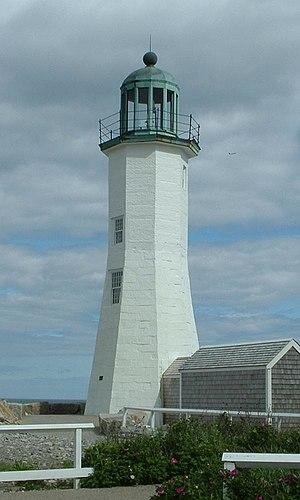
Le vieux phare de Scituate est un phare actif situé dans la ville côtière de Scituate dans le Comté de Plymouth.